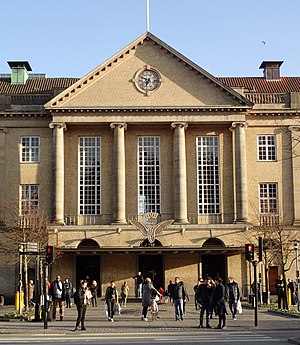
Banegårdspladsen (Aarhus) / Galleri
Banegårdspladsen er en plads i Aarhus C beliggende foran Aarhus Hovedbanegård.